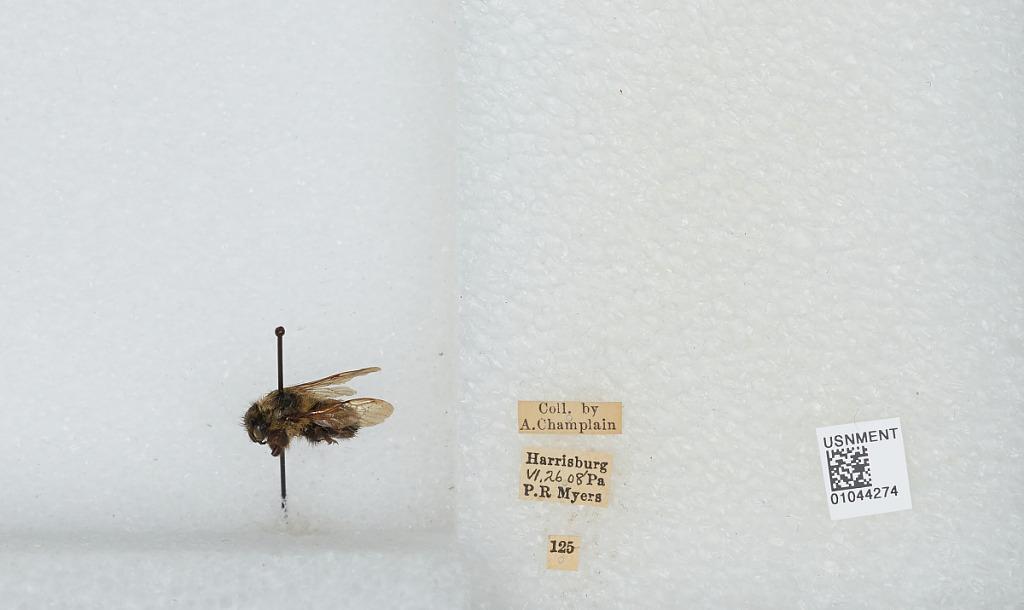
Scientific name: Bombus sp.
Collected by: P. Myers
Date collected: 1908-6-26
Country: United States
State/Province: Pennsylvania
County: Dauphin
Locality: Harrisburg
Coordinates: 40.2737, -76.8844